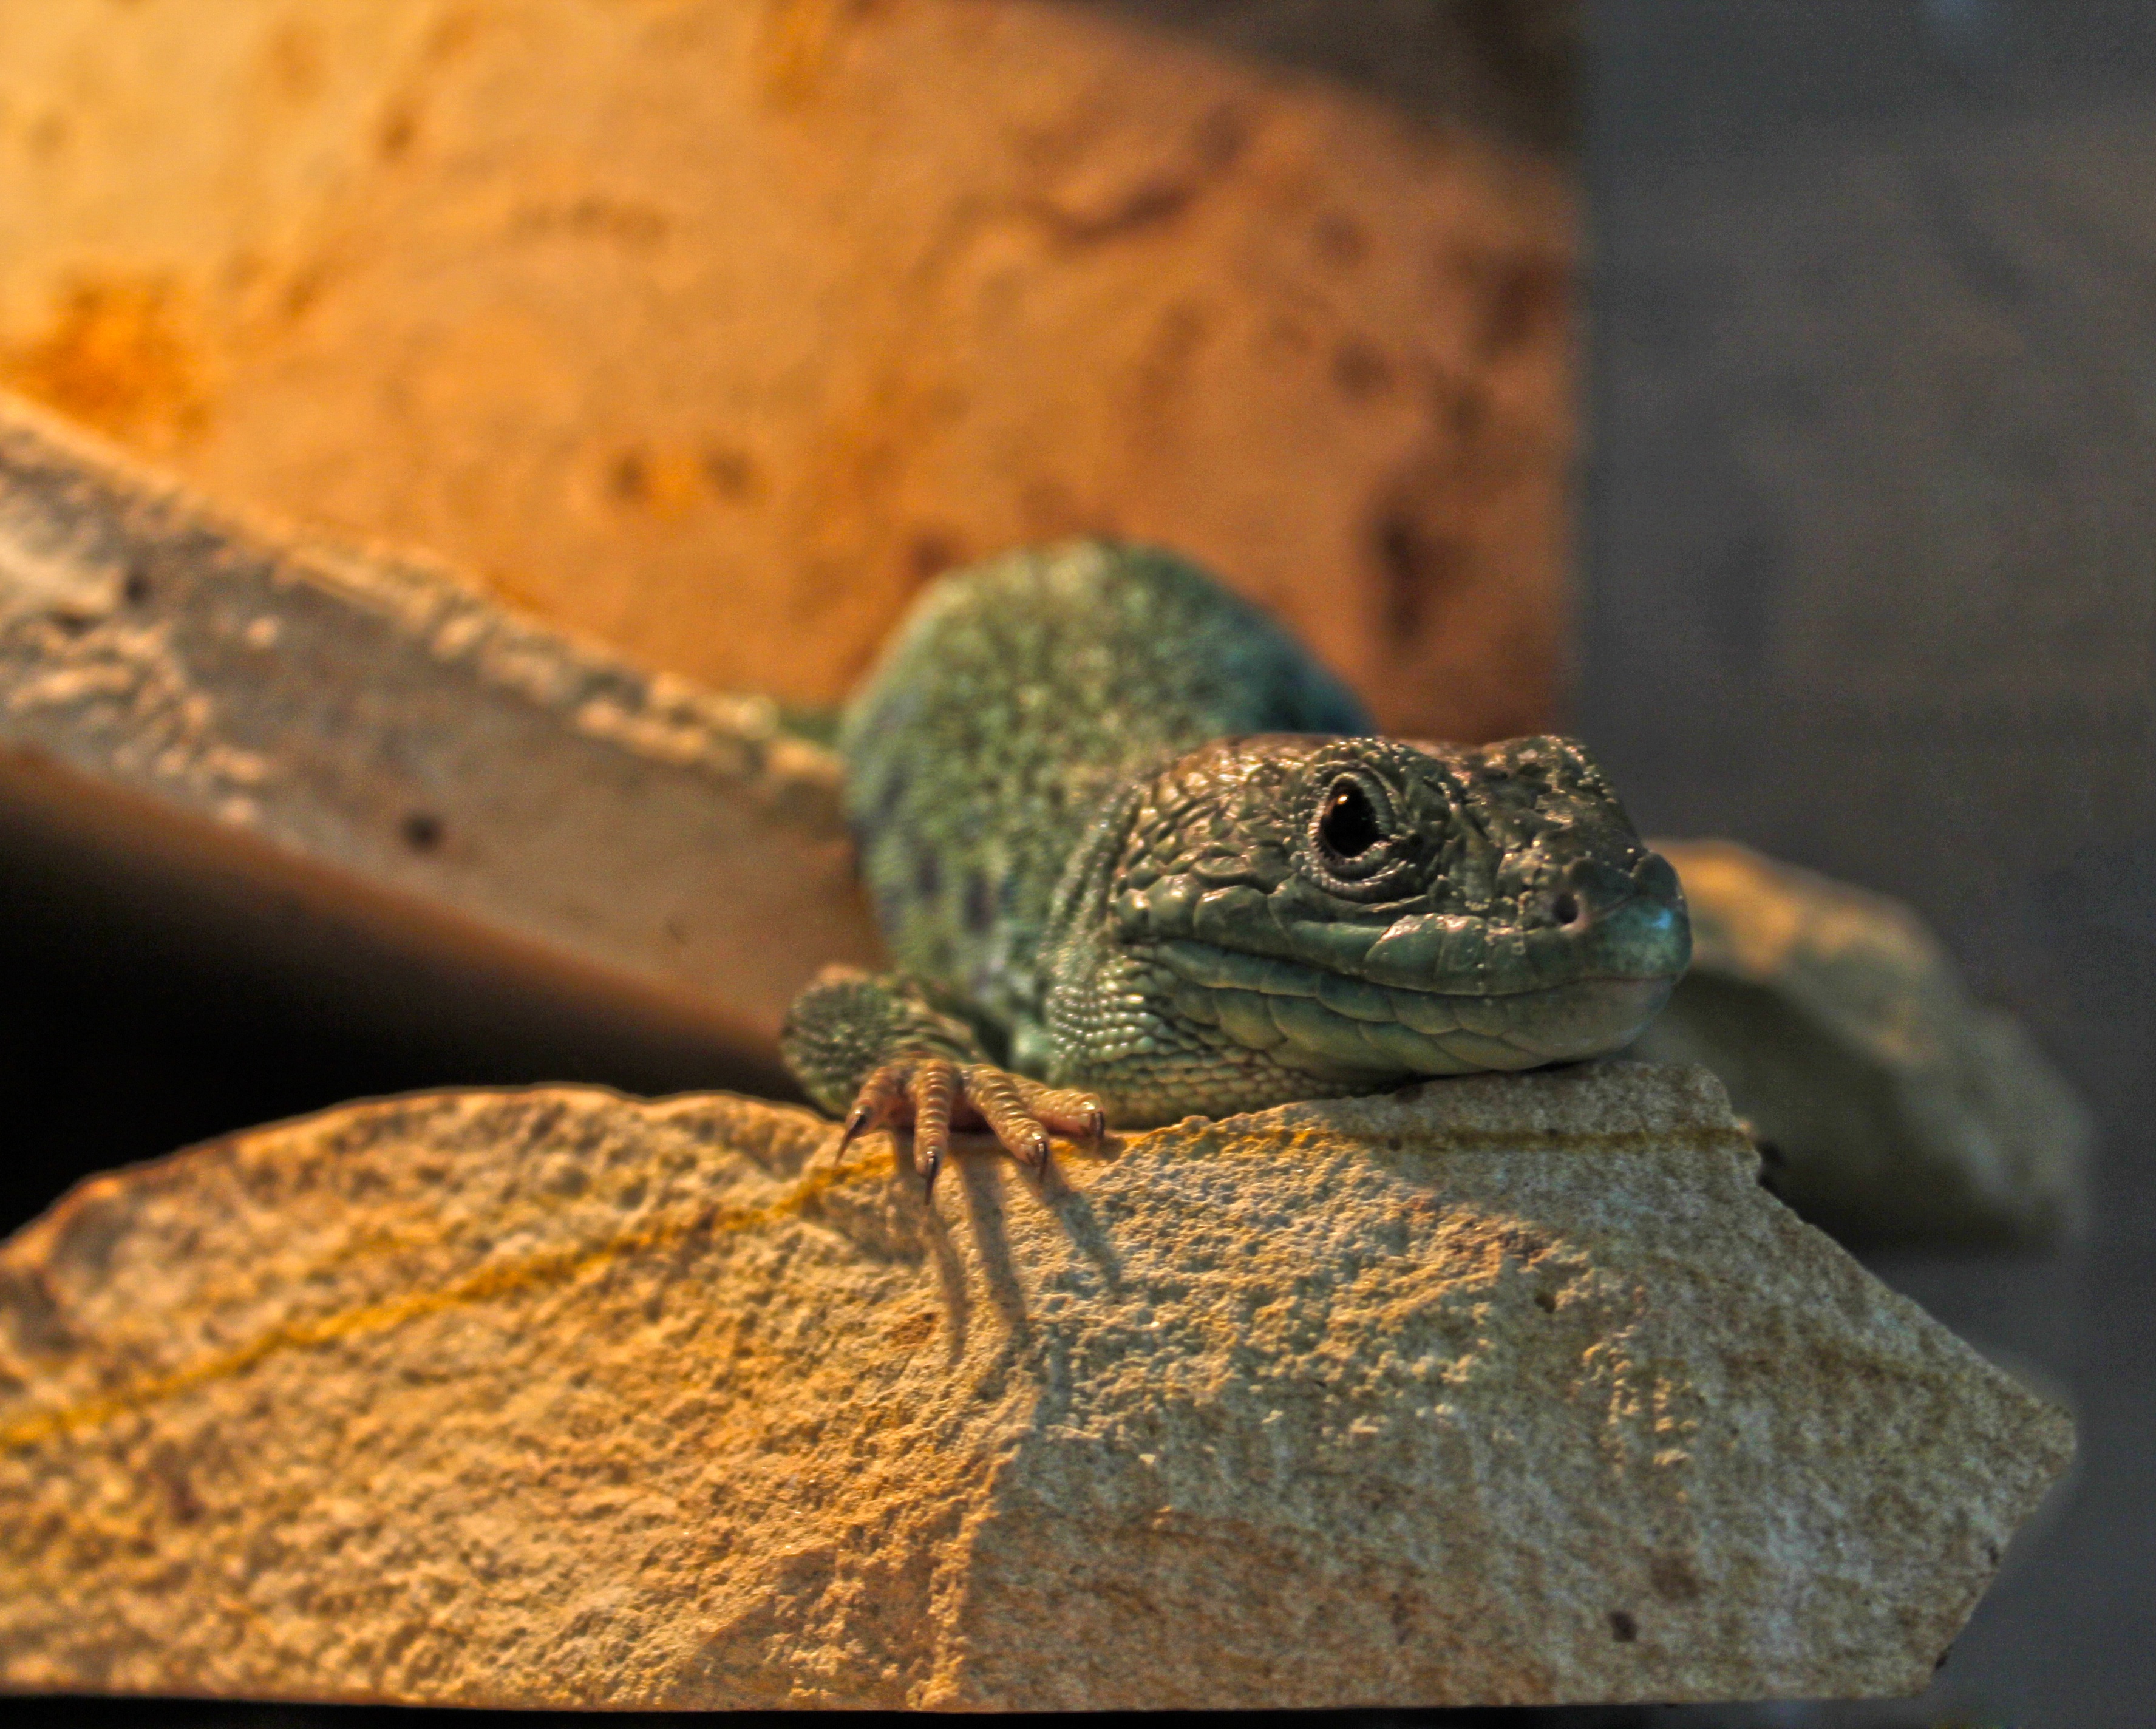
stone, wildlife, zoo, reptile, fauna, lizard, close up, deep, vertebrate, macro photography, agamidae, scaled reptile